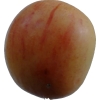
Label: apple